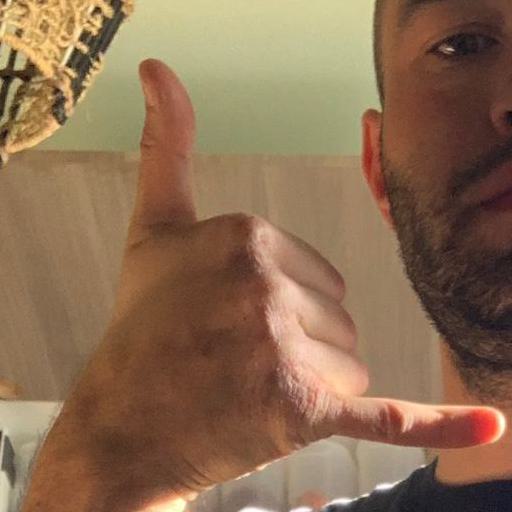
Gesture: call